Adoration of the Magi (Ospedale degli Innocenti)

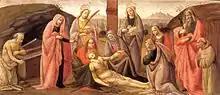
"Deposition from the Cross" (tempera on wood, 1488): one of the predella's scenes by Bartolomeo di Giovanni

The original frame, commissioned in 1486 to Antonio di Francesco di Bartolo after a design by Giuliano da Sangallo, was destroyed in 1786 when the interior of the church was renewed and the altarpiece removed. It was moved to the hospital's art gallery in 1917, being joined by the original predella (which had been separated in 1615) in 1971.